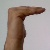
The image shows a hand gesture representing a space in Indian Sign Language.